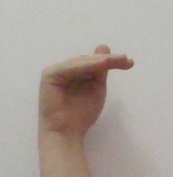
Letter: khaa